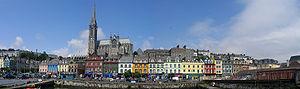
Cobh, connu de 1849 à 1920 sous le nom de Queenstown, est un port maritime dans le comté de Cork au sud-ouest de l'Irlande.
Cork Harbour est le port naturel formé par l'estuaire de la Lee situé entre la ville de Cork qui lui donne son nom et l’océan Atlantique, sur la côte sud de l’Irlande. C'est l'une des plus grands ports naturels du monde bien qu'en termes de superficie, il soit loin derrière certaines baies telles celle de Port Phillip, Tokyo, Guanabara, New York, Halifax ou encore Pearl Harbor.